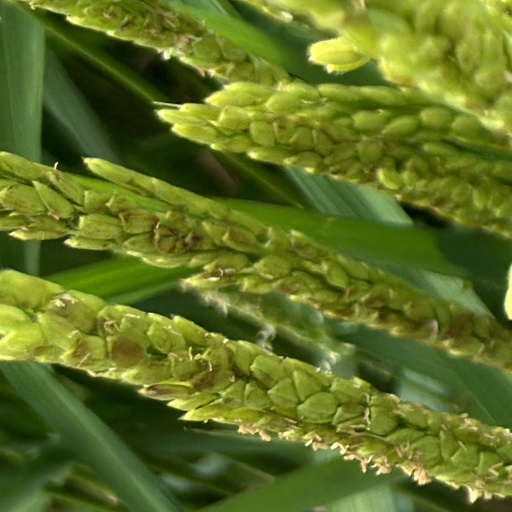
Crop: rice